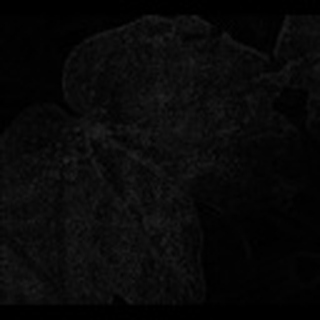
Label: cotton_bacterial_blight